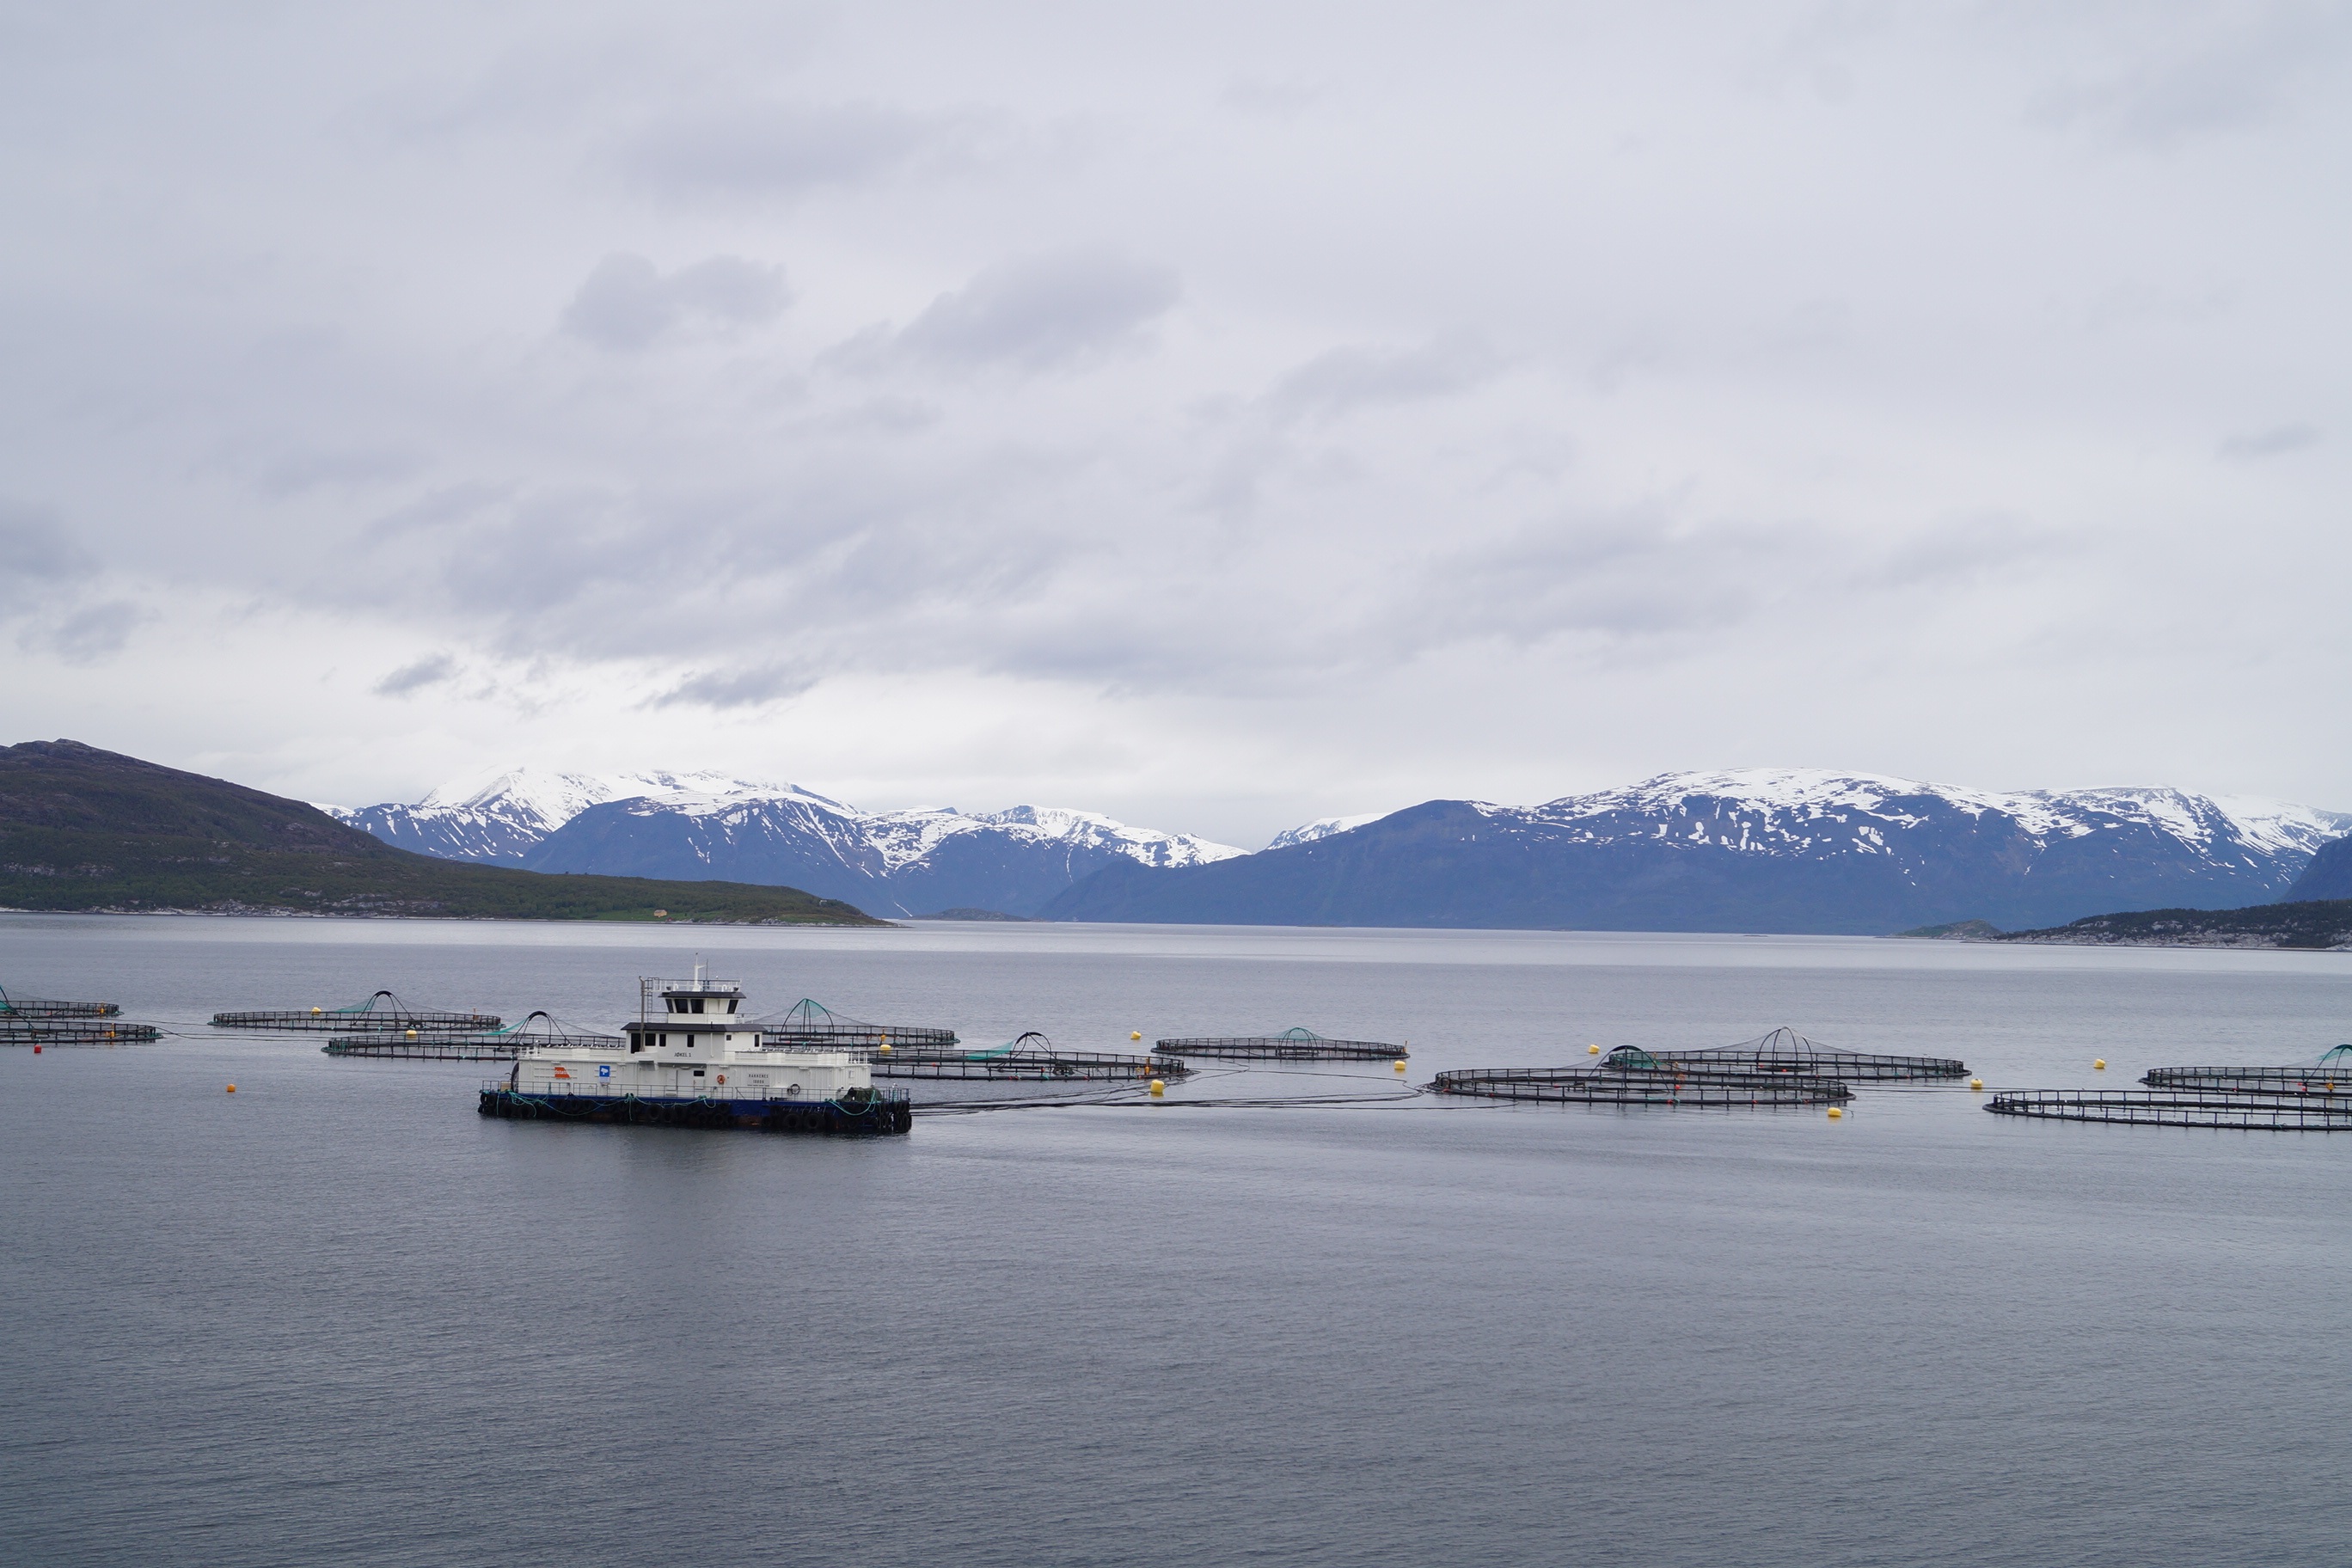
sea, coast, ocean, horizon, mountain, snow, cloud, boat, lake, ice, vehicle, bay, fjord, reservoir, arctic, body of water, ferry, loch, norway, passenger ship, arctic ocean, norwegian sea, glacial landform, salmon farming